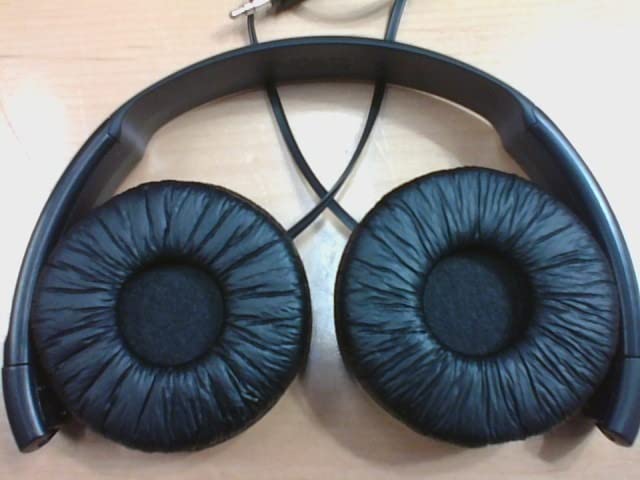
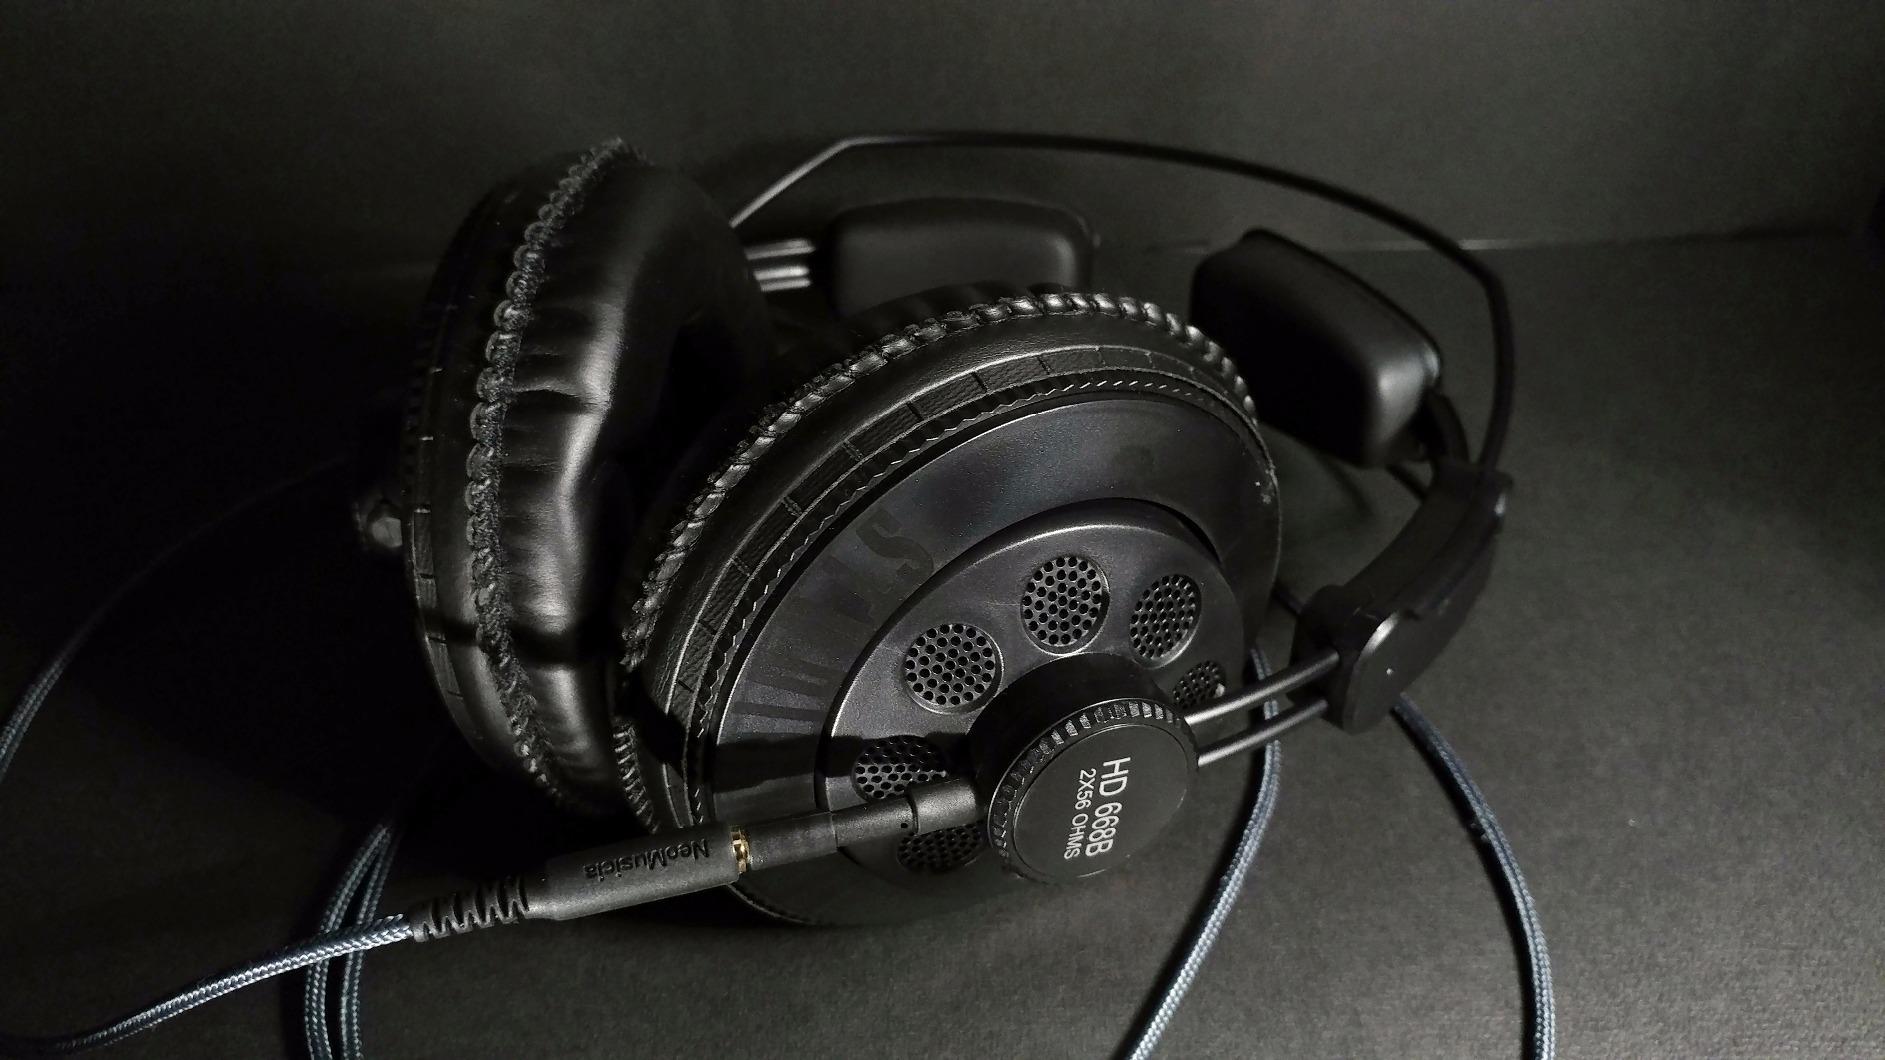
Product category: headphones
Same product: no